Spanish Empire

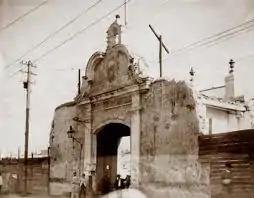
From 1715 to 1759, a third of Spanish ship production was from the Havana shipyard. In 1735, its expansion, in the same port, meant an increase in construction capacity. This shipyard in the 18th century developed the most complete dockyard in the New World.

Following a brief war in 1893, Morocco paid war reparations of 20 million pesetas and Spain expanded its influence south from Melilla. In 1912, Morocco was divided between the French and Spanish. The Riffians rebelled, led by Abdelkrim, a former officer for the Spanish administration. The Battle of Annual (1921) during the Rif War was a major military defeat suffered by the Spanish army against Moroccan insurgents. A leading Spanish politician emphatically declared: ""We are at the most acute period of Spanish decadence"". After the disaster of Annual, Spain began using German chemical weapons against the Moroccans. In September 1925, the Alhucemas landing by the Spanish Army and Navy with a small collaboration of an allied French contingent put an end to the Rif War. It is considered the first successful amphibious landing in history supported by seaborne air power and tanks.